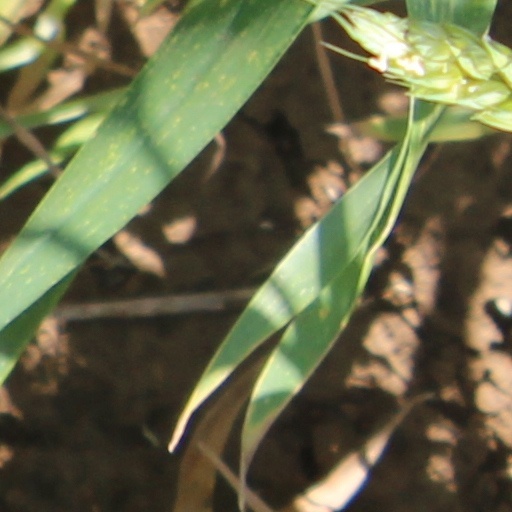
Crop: wheat